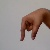
The image shows a hand gesture representing the letter 'Q' in Indian Sign Language.